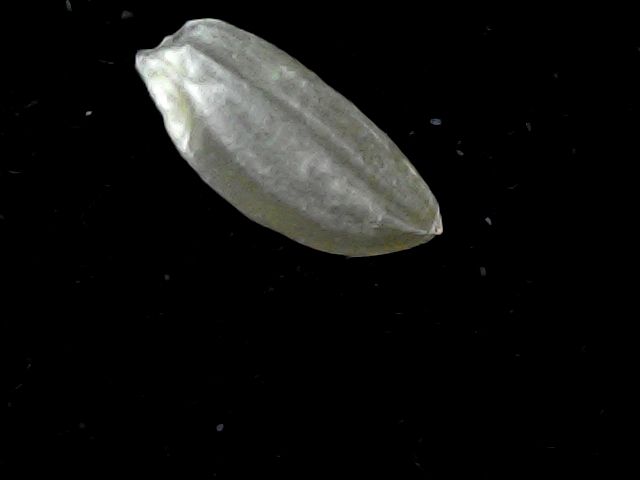
Rice variety: BD39